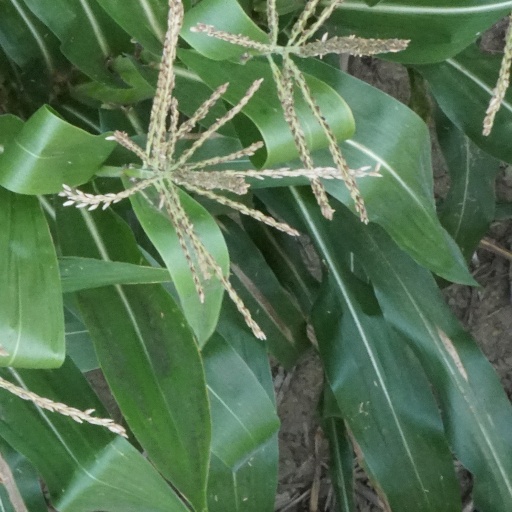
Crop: maize; corn